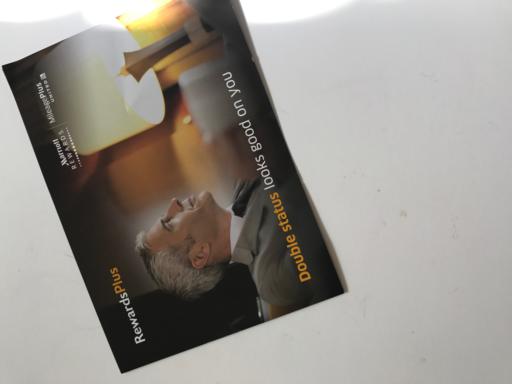
Waste category: paper